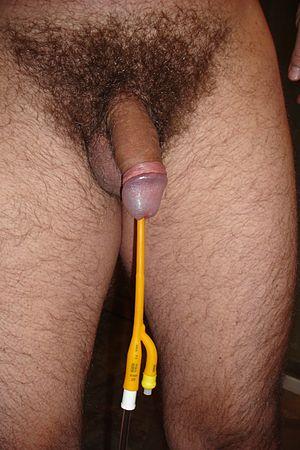
Le sondage vésical est un acte médical et infirmier consistant à introduire une sonde par le méat urinaire et remontant jusqu’à la vessie en suivant le trajet de l’urètre. Cette sonde est appelée sonde vésicale ou sonde urinaire. Le sondage vésical à demeure signifie que la sonde vésicale sera laissée en place un certain temps, en fonction de l’indication. Un sondage vésical en système clos signifie que la sonde forme avec le sac collecteur d’urine un ensemble qui ne doit pas être dissocié. Le sac collecteur d’urine étant vidangé via un robinet posé sur le sac lui-même.